Tsunami (2021 film)

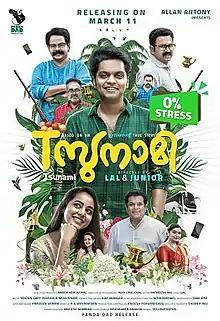
Theatrical release poster

Tsunami is a 2021 Indian Malayalam-language romantic comedy film directed by Lal and Lal Jr. and written by Lal. The film stars Balu Varghese, Innocent, Mukesh, Suresh Krishna, Aju Varghese, and Aaradya Ann. The film follows Bobby, a young man who ends up in struggling situation with a women, which is followed by their marriage.